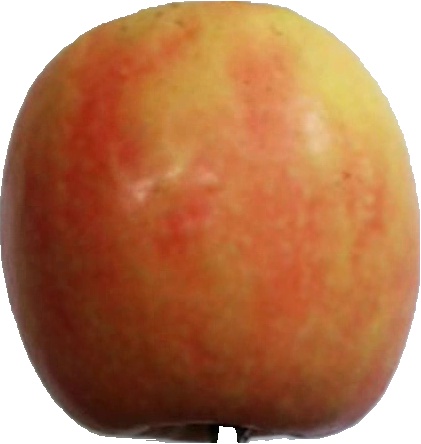
Label: apple_pink_lady_1